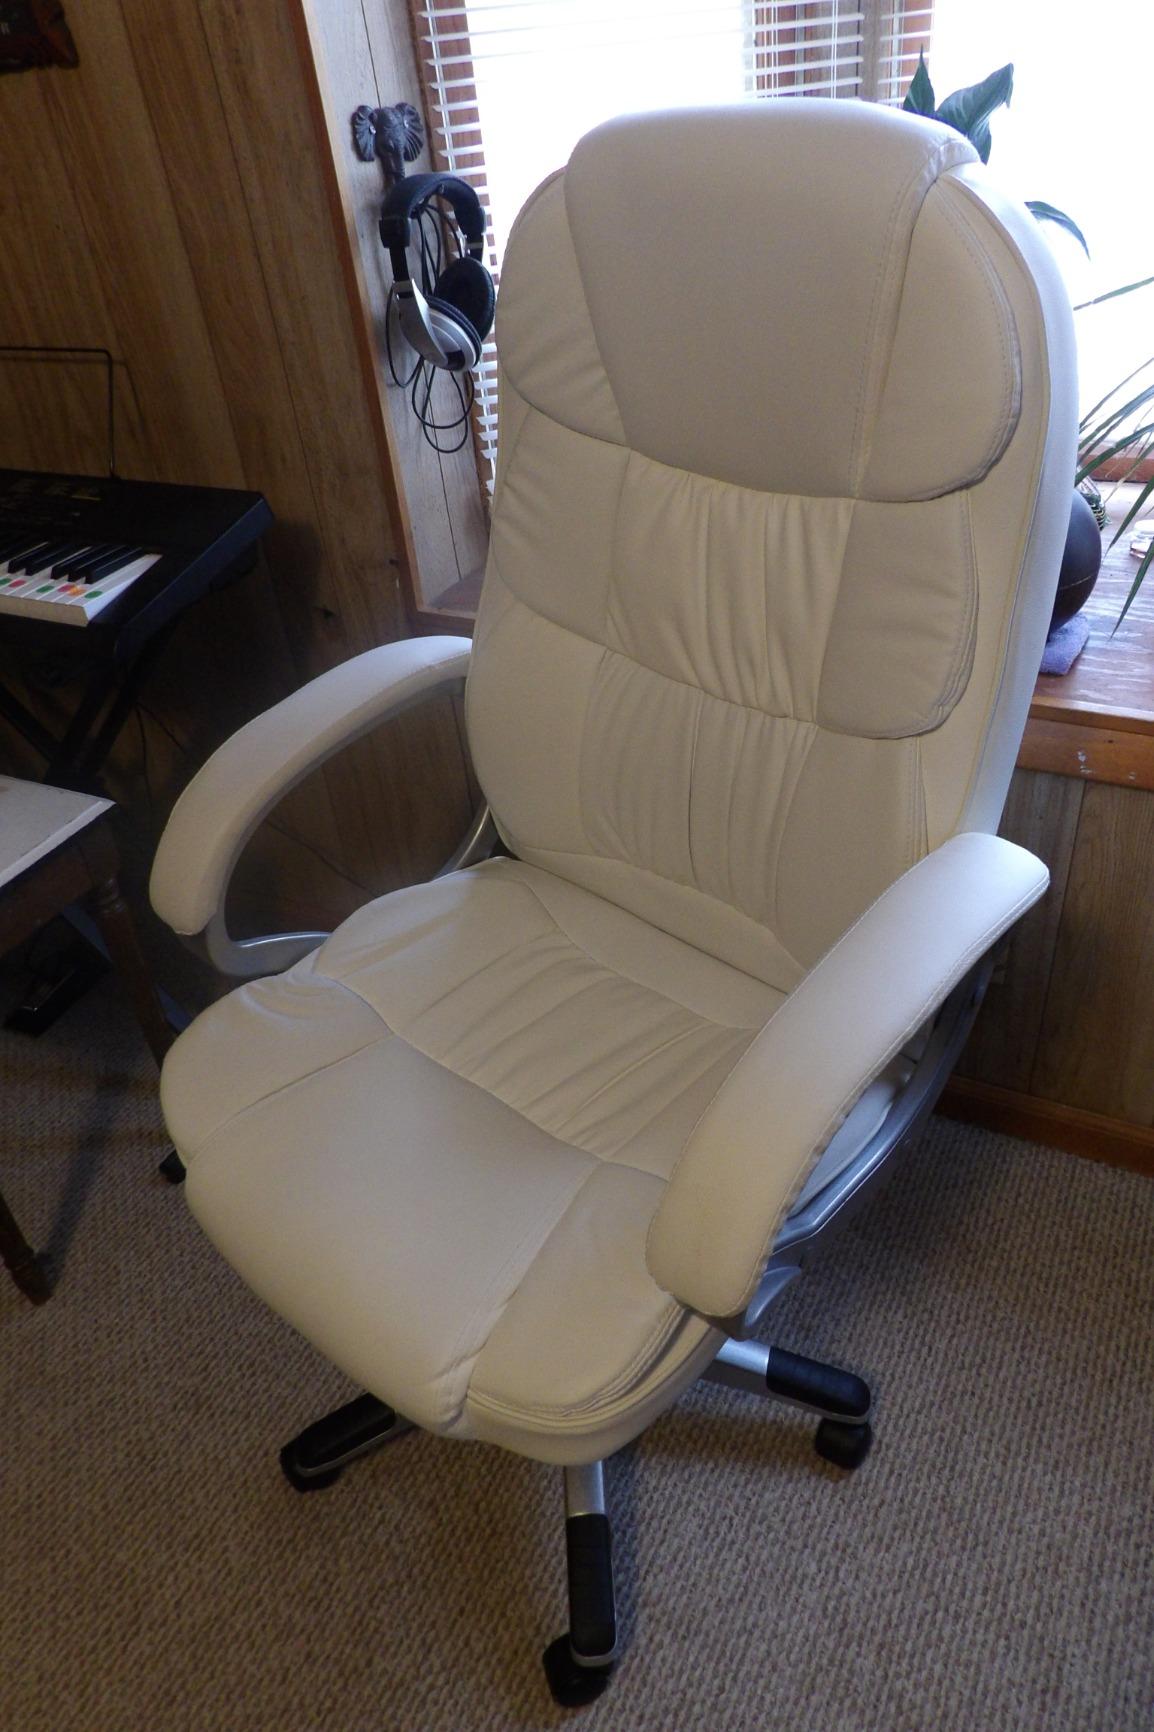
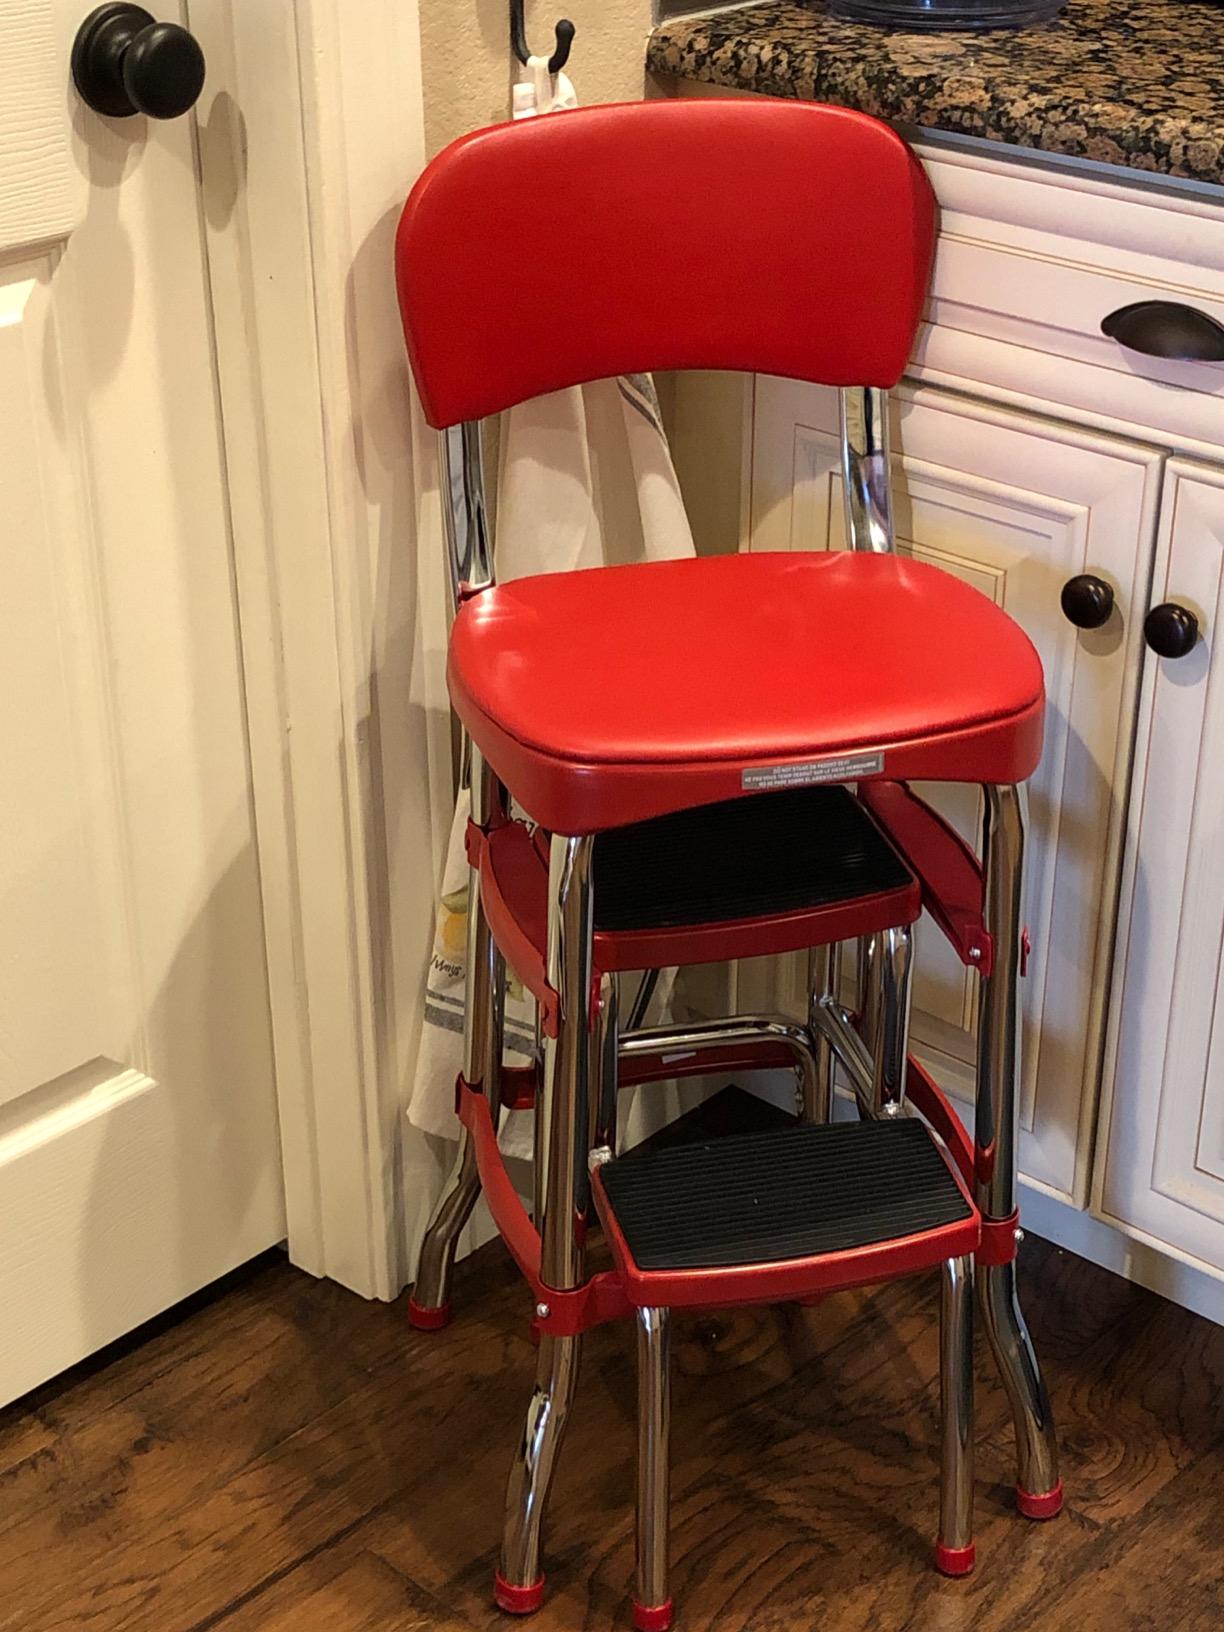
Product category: items_chair
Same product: no